Afghanistan

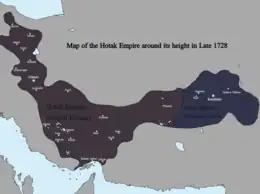
Map of the Hotak Empire at its height in 1728, disputed between Hussain Hotak (centered in Kandahar) and Ashraf Hotak (centered in Isfahan)

Arab Muslims brought Islam to Herat and Zaranj in 642 CE and began spreading eastward; some of the native inhabitants they encountered accepted it while others revolted. Before the arrival of Islam, the region used to be home to various beliefs and cults, often resulting in Syncretism between the dominant religions such as Zoroastrianism, Buddhism or Greco-Buddhism, Ancient Iranian religions, Hinduism, Christianity, and Judaism. An exemplification of the syncretism in the region would be that people were patrons of Buddhism but still worshipped local Iranian gods such as Ahura Mazda, Lady Nana, Anahita or Mihr (Mithra) and portrayed Greek gods as protectors of Buddha. The Zunbils and Kabul Shahi were first conquered in 870 CE by the Saffarid Muslims of Zaranj. Later, the Samanids extended their Islamic influence south of the Hindu Kush. The Ghaznavids rose to power in the 10th century.